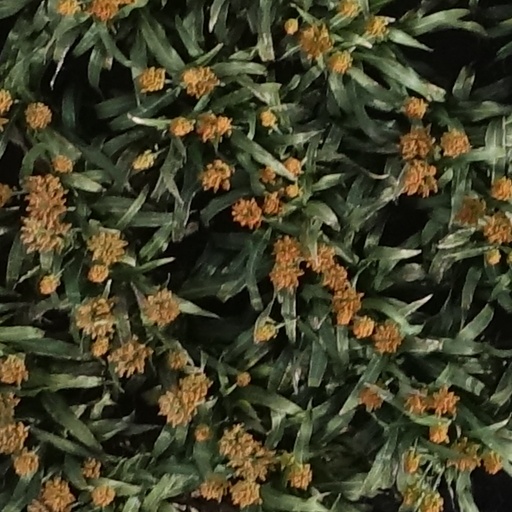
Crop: sorghum